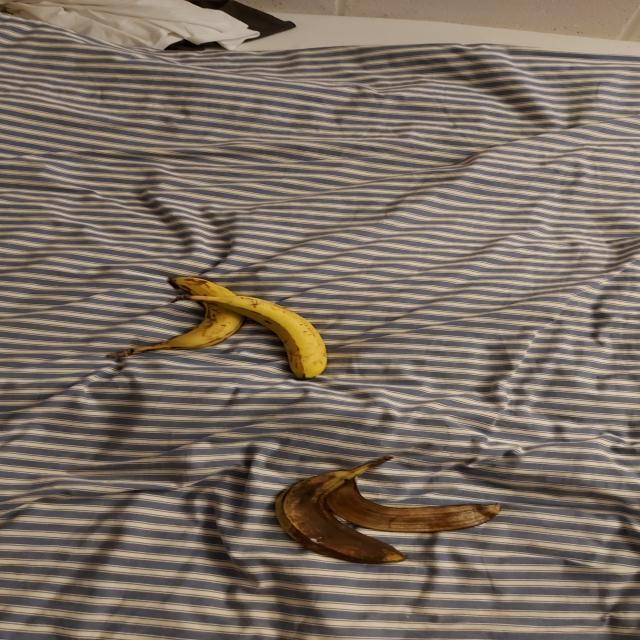
Label: bananas